Lee County Courthouse (Keokuk, Iowa)

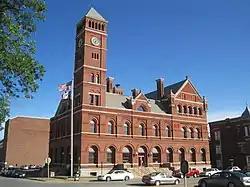

The Lee County Courthouse, also known as the South Lee County Courthouse and the U.S. Post Office and Courthouse, is a historic building located in Keokuk, Iowa, United States.